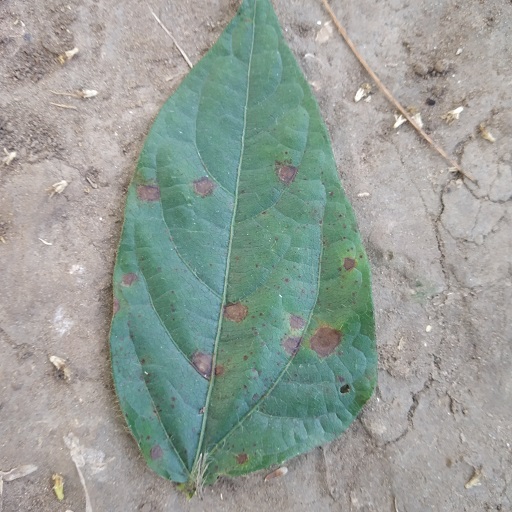
Label: Anthracnose